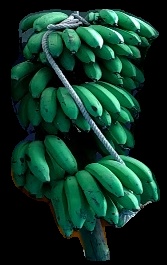
Variety: rasbale
Grade: grade2